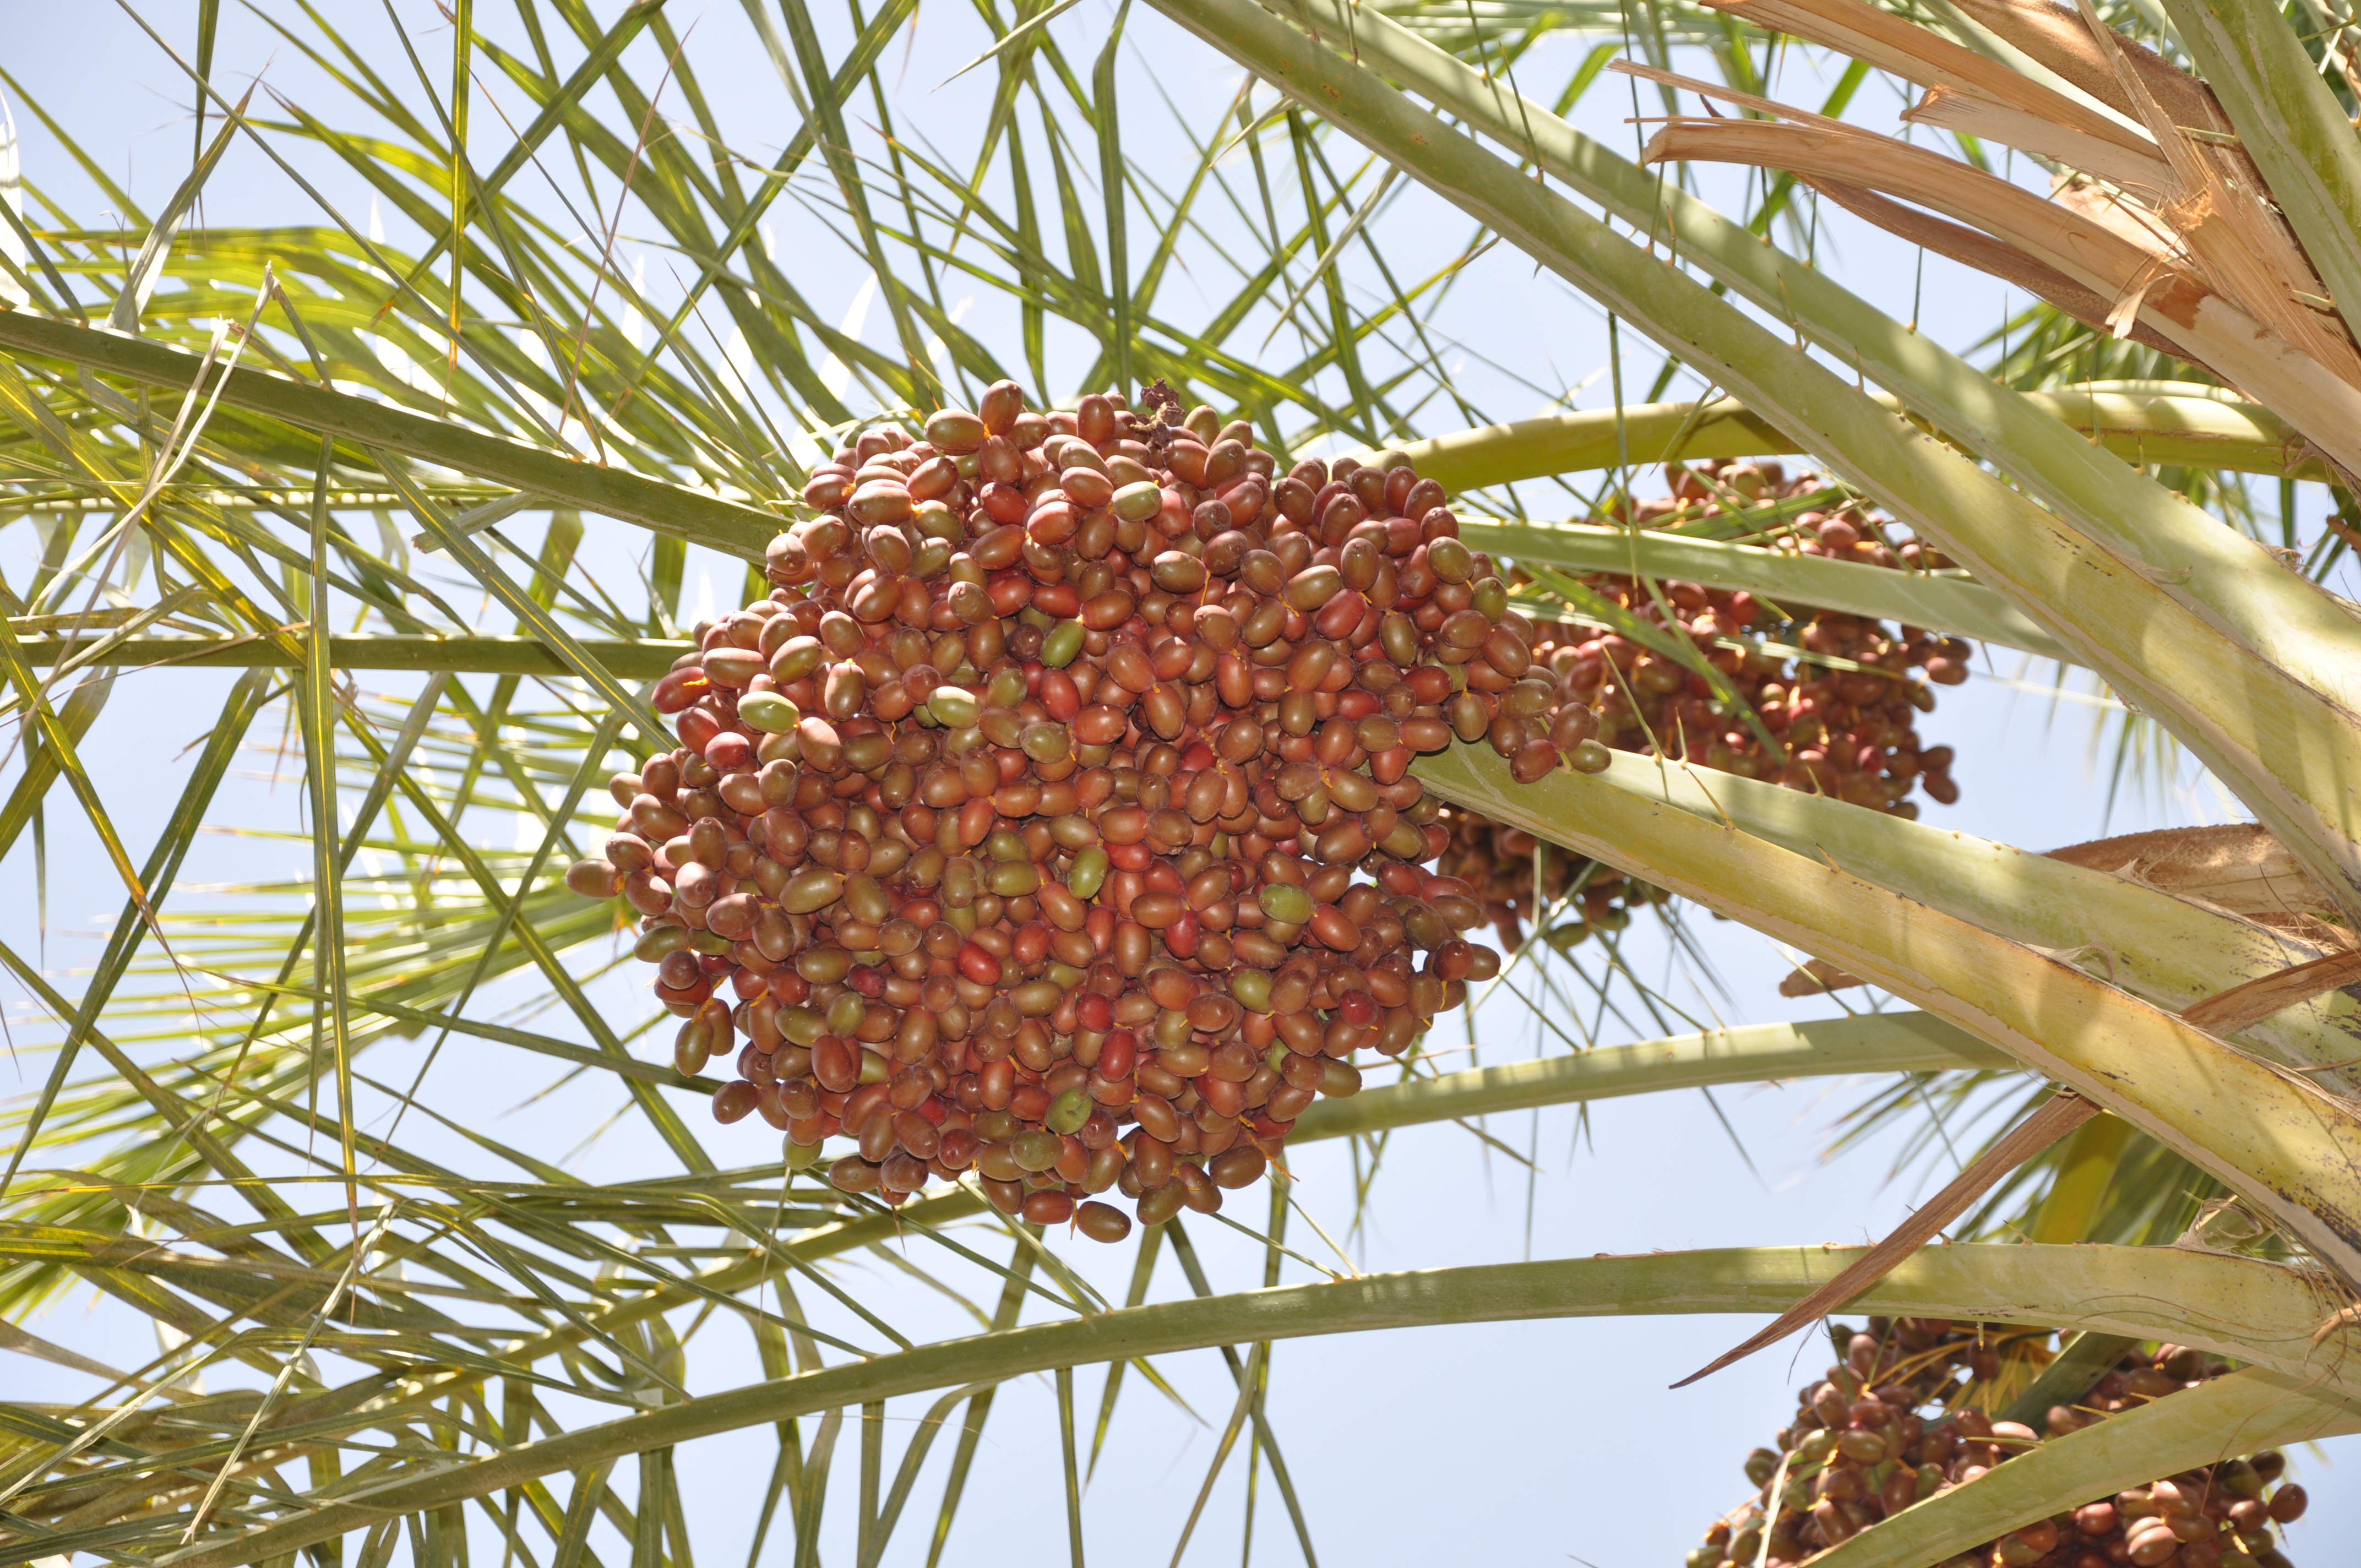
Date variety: bouisthami